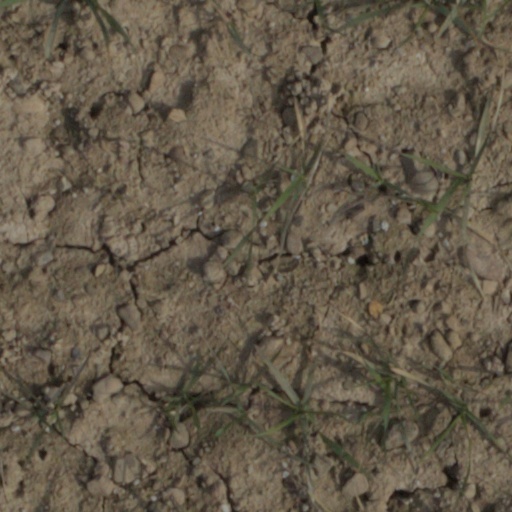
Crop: wheat